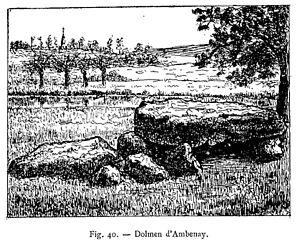
Dolmen de Rugles à Ambenay dessiné par Amand Desloges en 1893 et publié dans le Bulletin de la Société normande d’Études préhistoriques en 1902
Le Dolmen de Rugles ou Dolmen de la Forge est un dolmen situé sur la commune d’Ambenay dans le département de l’Eure en France.